Tetzaveh

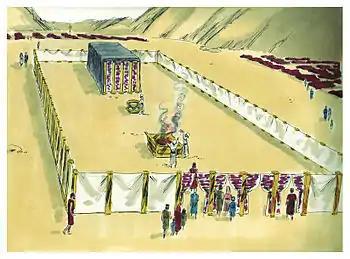
Priests Offering at the Altar (1984 illustration by Jim Padgett, courtesy of Distant Shores Media/Sweet Publishing)

The Mishnah explained how the priests carried out the rites of the wave-offering described in Exodus 29:27: On the east side of the altar, the priest placed the two loaves on the two lambs and put his two hands beneath them and waved them forward and backward and upward and downward.